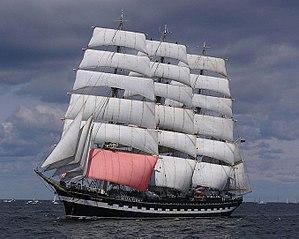
Misaine.
La misaine ou voile de misaine est la voile basse portée sur le mât avant d'un voilier.